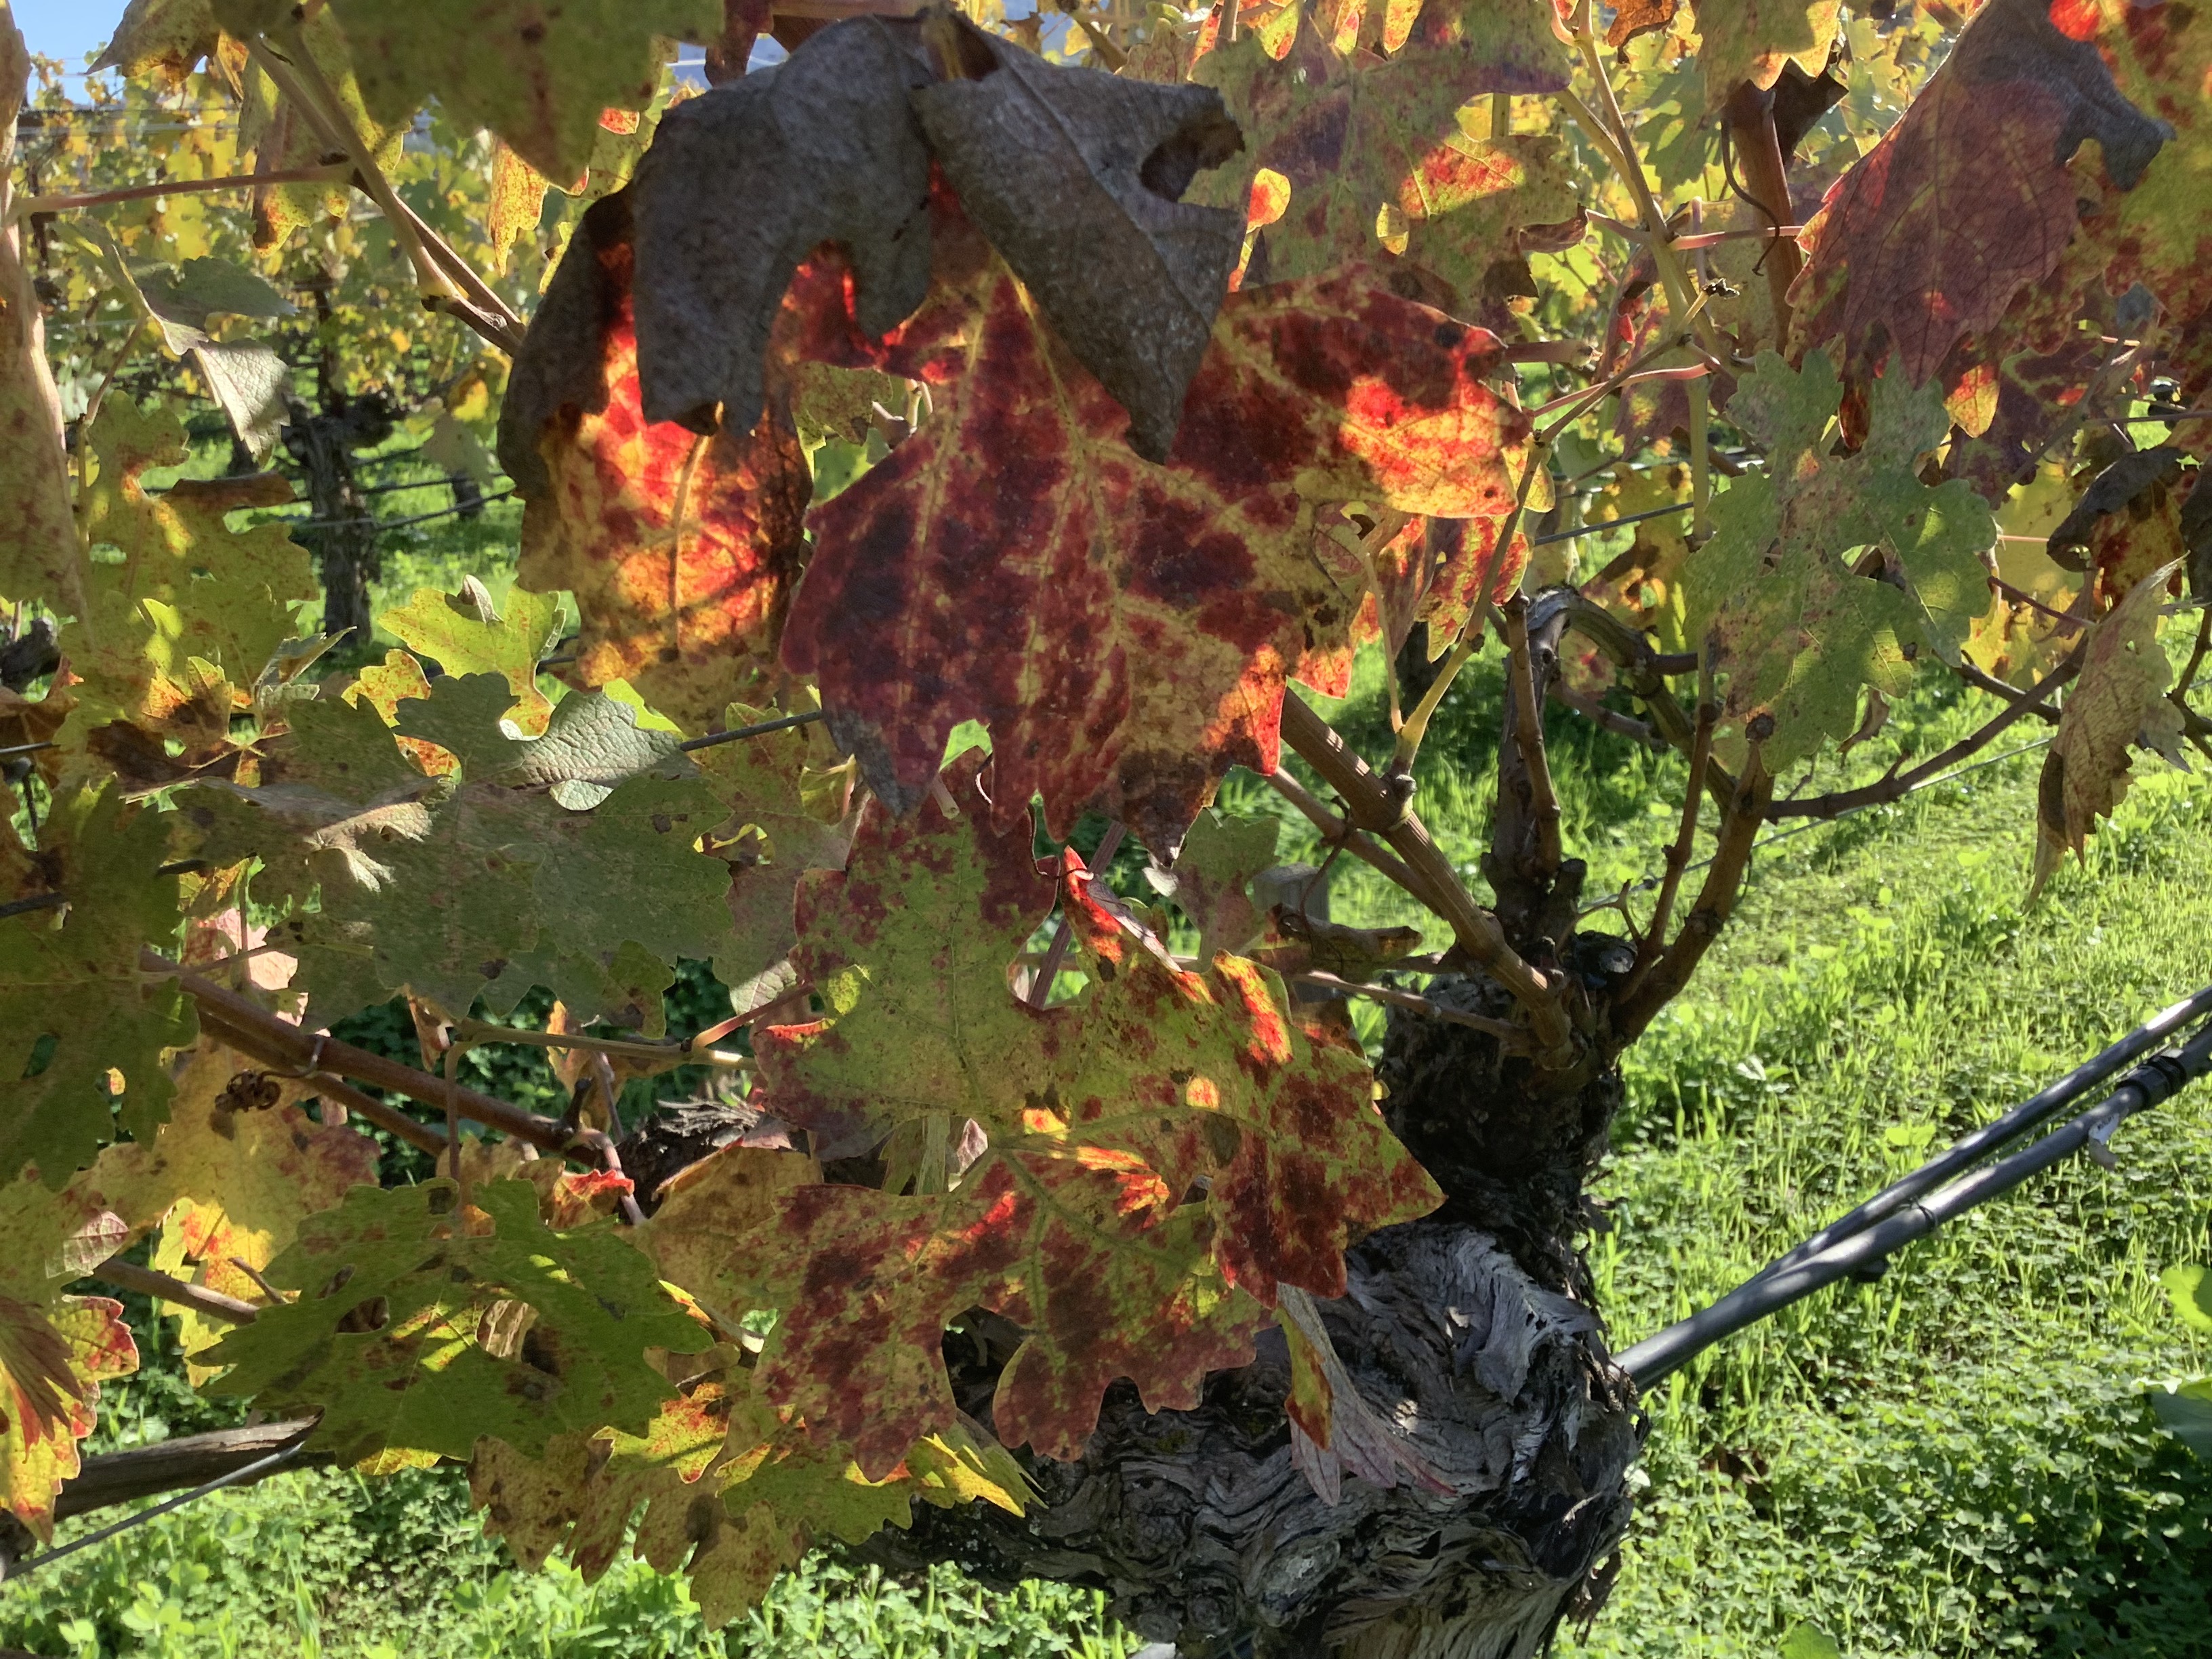
Label: Red Blotch